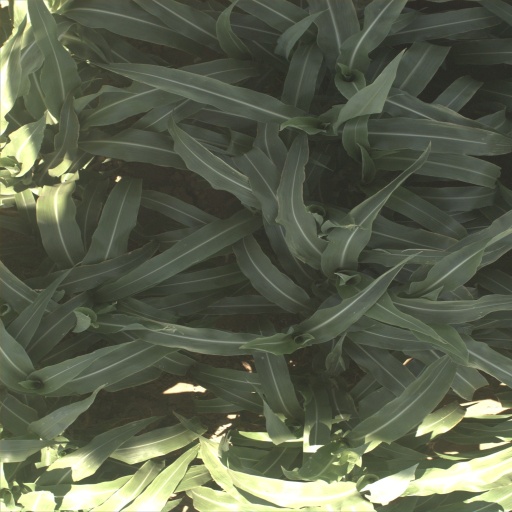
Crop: sorghum